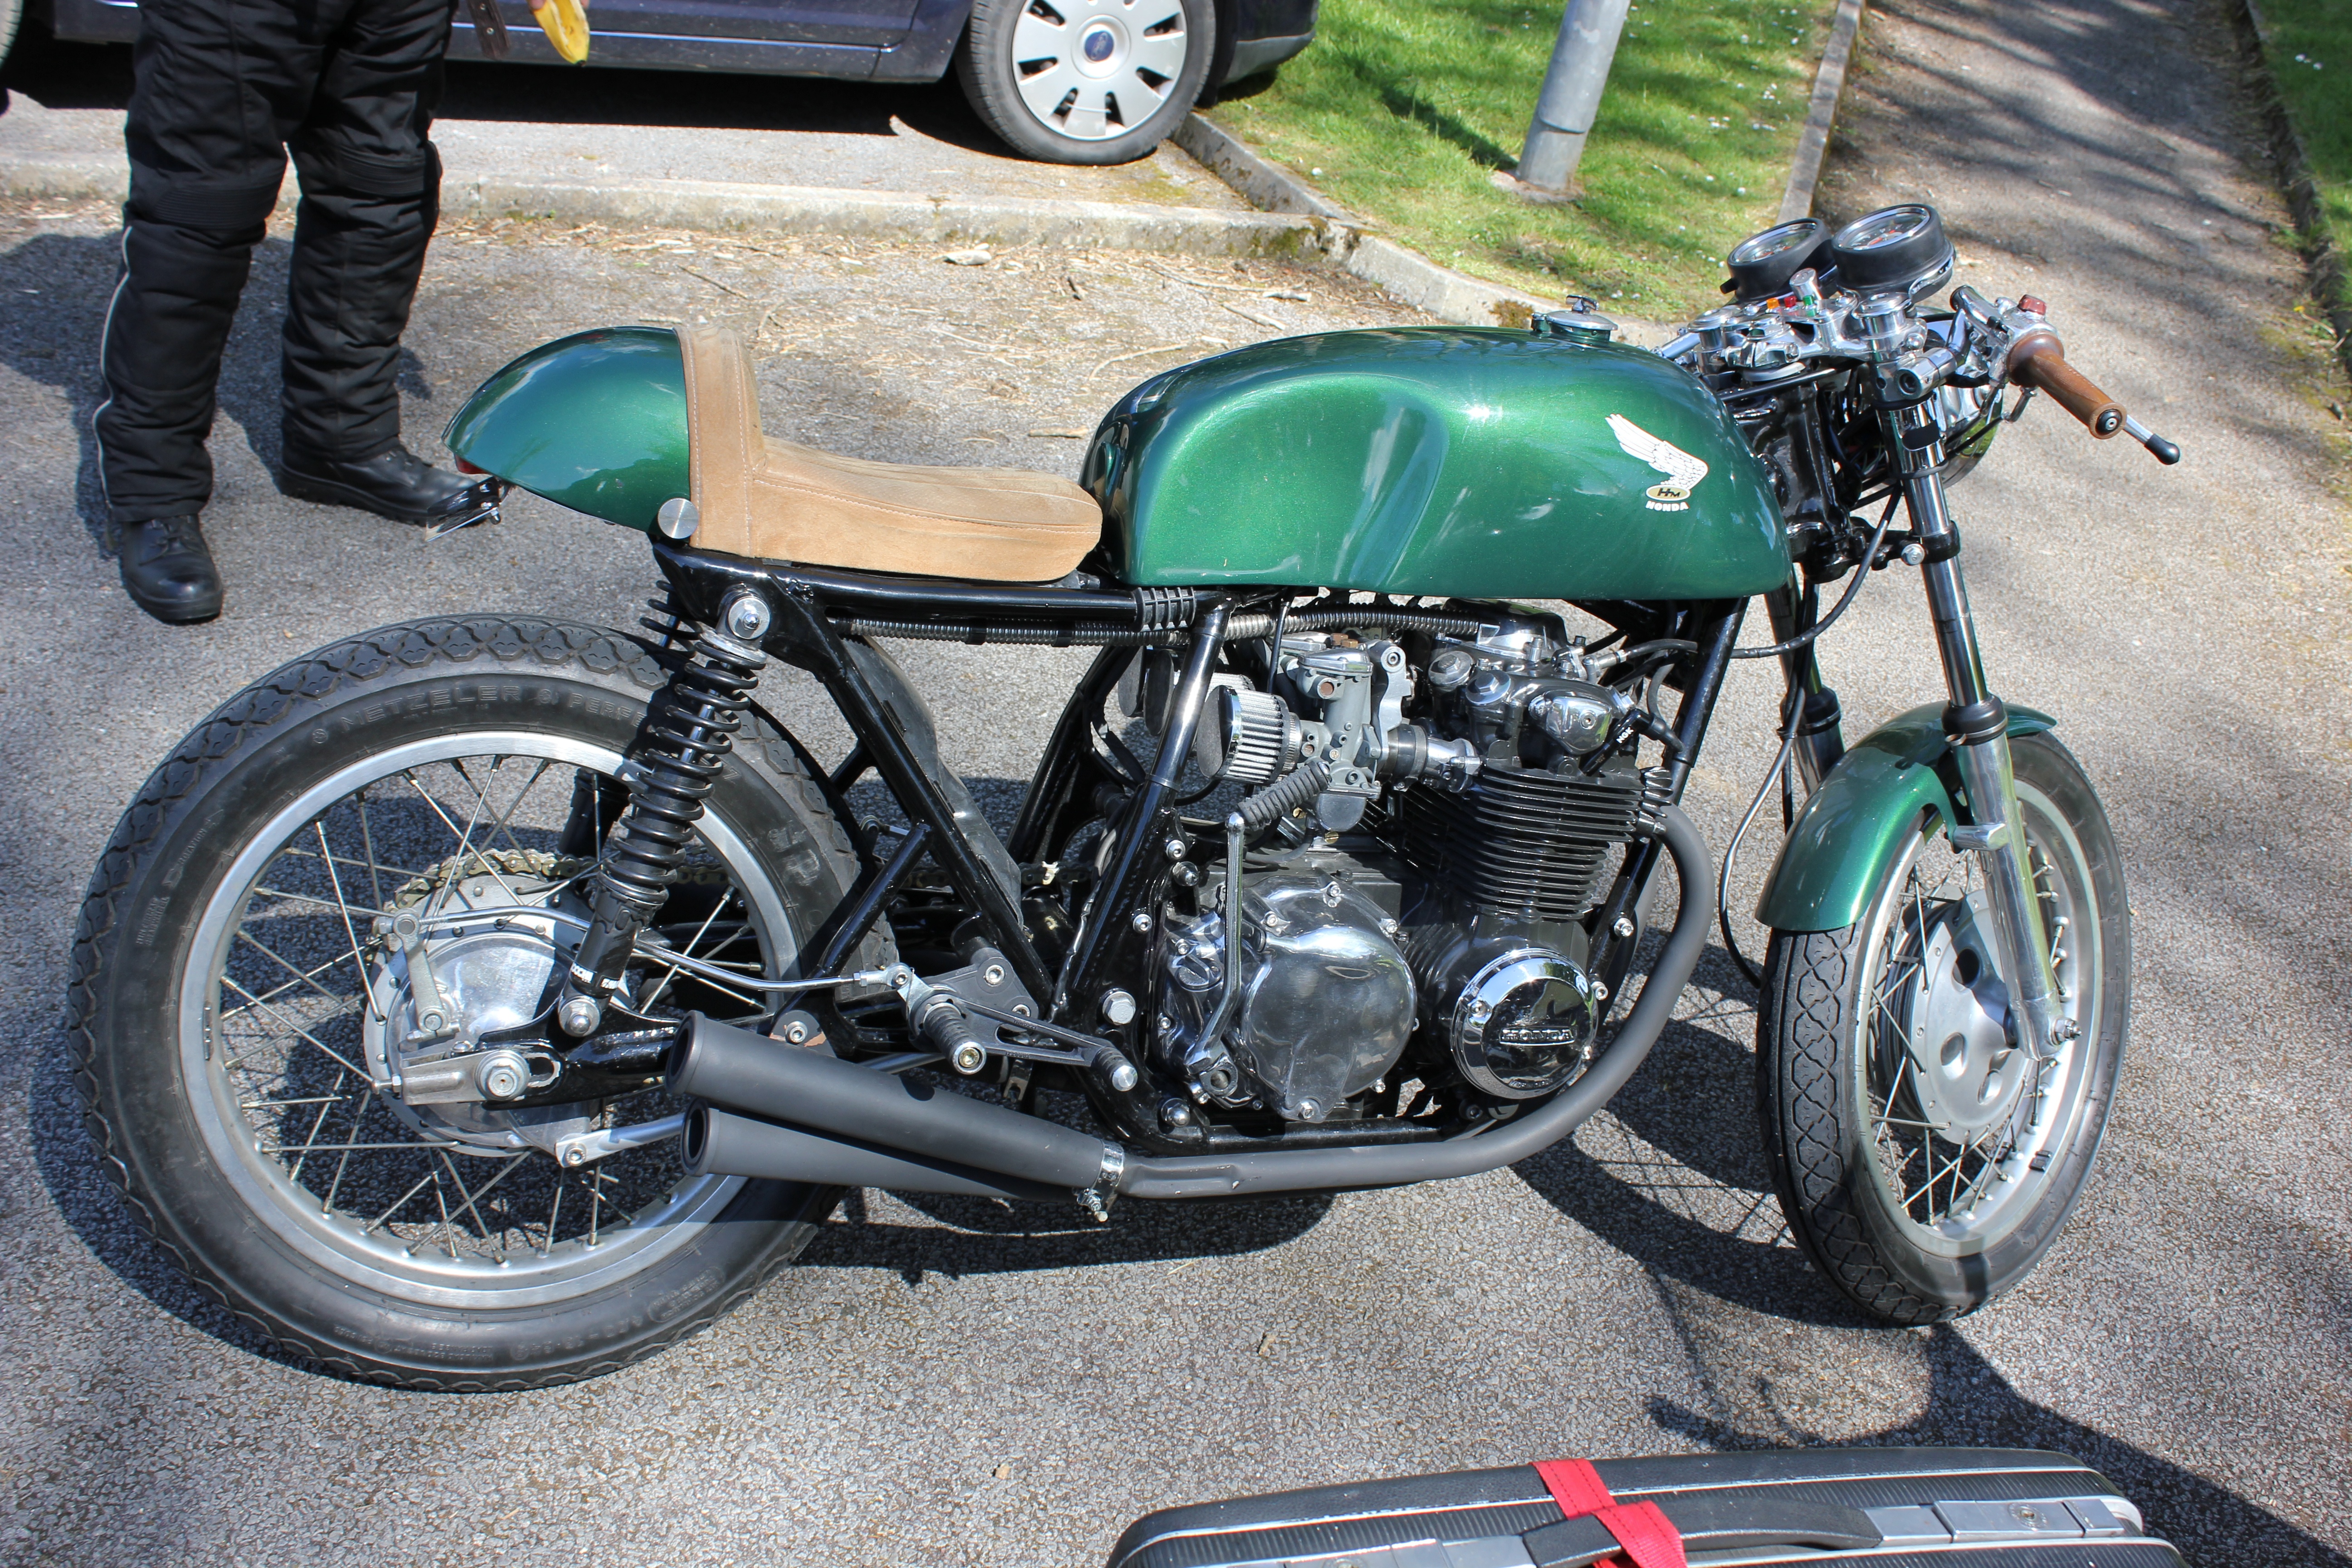
car, wheel, vehicle, motorcycle, chopper, cruiser, motorcycling, land vehicle, automobile make